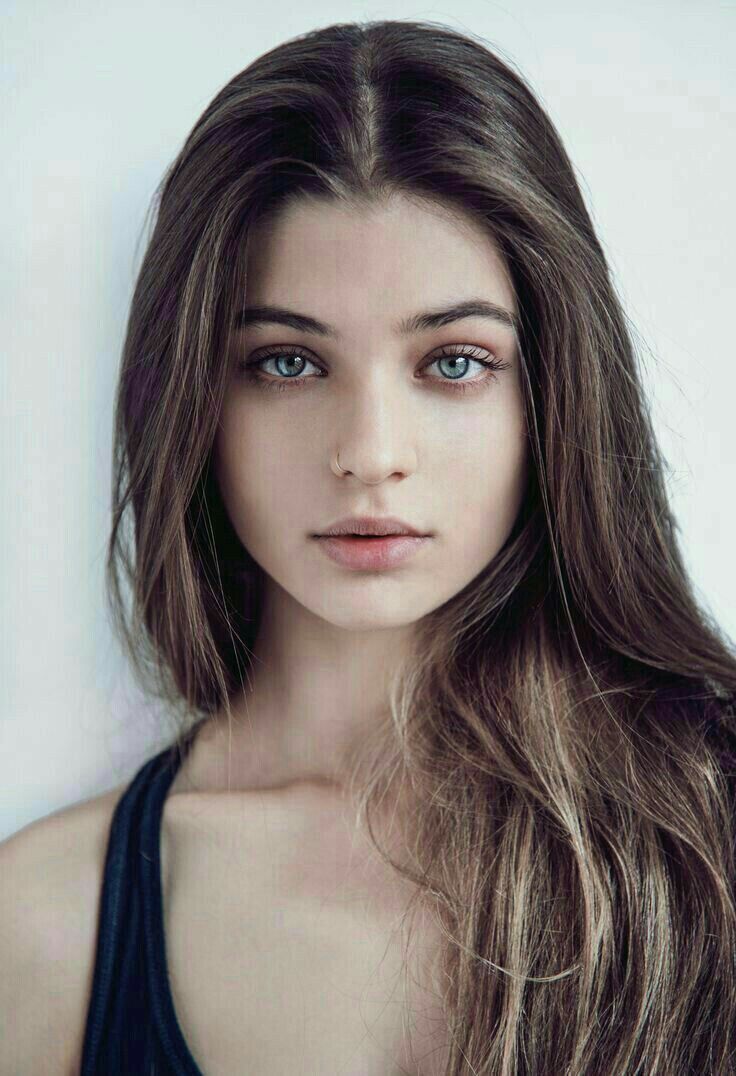
Gender: women